Tvrtko II of Bosnia

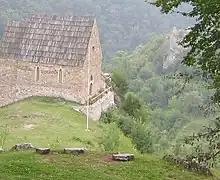
Reconstructed chapel in Bobovac

Stephen Tvrtko II was married during his first reign; his wife was mentioned by the Ragusans in 1409 as "the Queen, wife of King Tvrtko of Bosnia", but her name was not recorded. During his second reign, he considered it very important to marry a Catholic noblewoman and entertained the idea of choosing a bride from the Italian House of Malatesta. The collapse of his alliance with Venice meant that the plan was never realized.